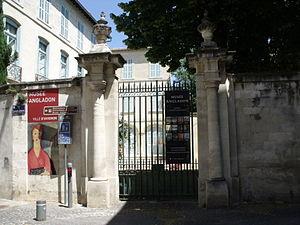
Entrée du musée Angladon
Le Musée Angladon - Collection Jacques Doucet est un musée d'Avignon situé dans l'hôtel de Massilian, un ancien hôtel particulier du XVIIIᵉ siècle. Créé en 1996, selon les volontés de Jean et Paulette Angladon-Dubrujeaud, héritiers du couturier parisien Jacques Doucet, le musée présente une remarquable collection d'œuvres d'art des XVIIIᵉ, XIXᵉ et XXᵉ siècles.